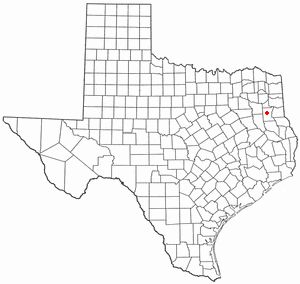
La ville de Henderson est le siège du comté de Rusk, dans l’État du Texas, aux États-Unis. Sa population s’élevait à 13 712 habitants lors du recensement de 2010, estimée à 13 416 habitants en 2016.